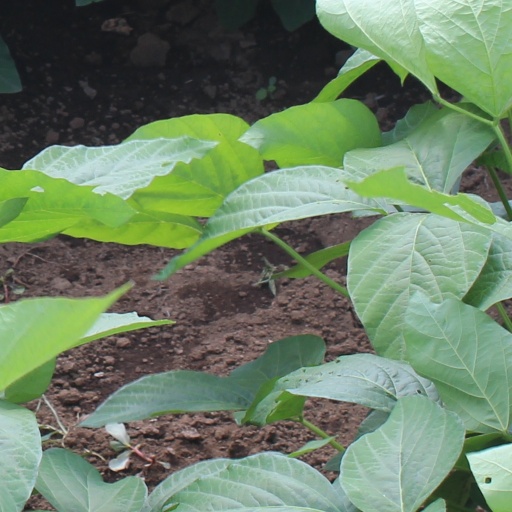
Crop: soybean